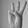
ASL letter: W